Carl Hans Lody

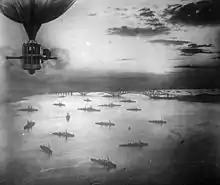
The British Guard Fleet anchored in the Firth of Forth. Lody sought to gather information on Royal Navy ships in the Firth during his stay in Edinburgh.

Lody went back to his lodgings at Drumsheugh Gardens and continued to walk and cycle around the area. He made the acquaintance of two girls he met on Princes Street and went out with them on a couple of evenings. He gave up cycling after an accident on 25 September, in which he collided with a bicycle being ridden by one of his landlady's friends while riding from Peebles to Edinburgh, causing her "some little injury". He returned his damaged bicycle to the shop where he had rented it.